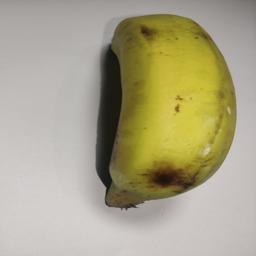
Banana variety: Sagor Kola